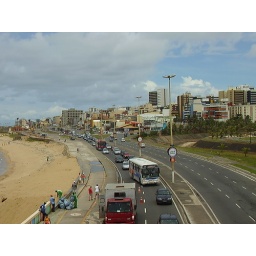
main road near beach